Helena Kuipers-Rietberg

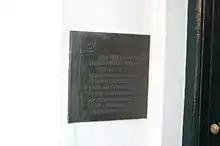
Plaquette Tante Riek in Winterswijk

The couple was jailed in the Koepelgevangenis in Arnhem and agreed that she would take full responsibility; they thought a woman would be punished less than a man. Her husband was released. He went into hiding, and she was transported to Kamp Vught on 25 August 1944. Vught was emptied out soon, after Allied advances in the Netherlands and the rumors related to "Dolle Dinsdag", and Kuipers-Rietberg was transported to Ravensbrück concentration camp on 7 September 1944, on one of the last transports. She was not qualified for forced labor in the factory and was instead put to work knitting. She was also placed in charge of distributing food to the women who worked in the war industry, at the Siemens factory at Ravensbrück, and was thus able to provide comfort to her fellow prisoners. She helped care for her resistance friend Minnie Jolink (one of the ) during her final hours and held a remembrance for her and later for Betsie ten Boom. She fell ill at the end of October and died on 27 December 1944, possibly from typhoid or a respiratory infection.